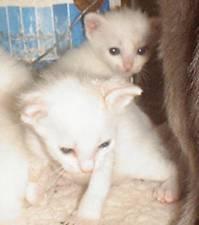
cat